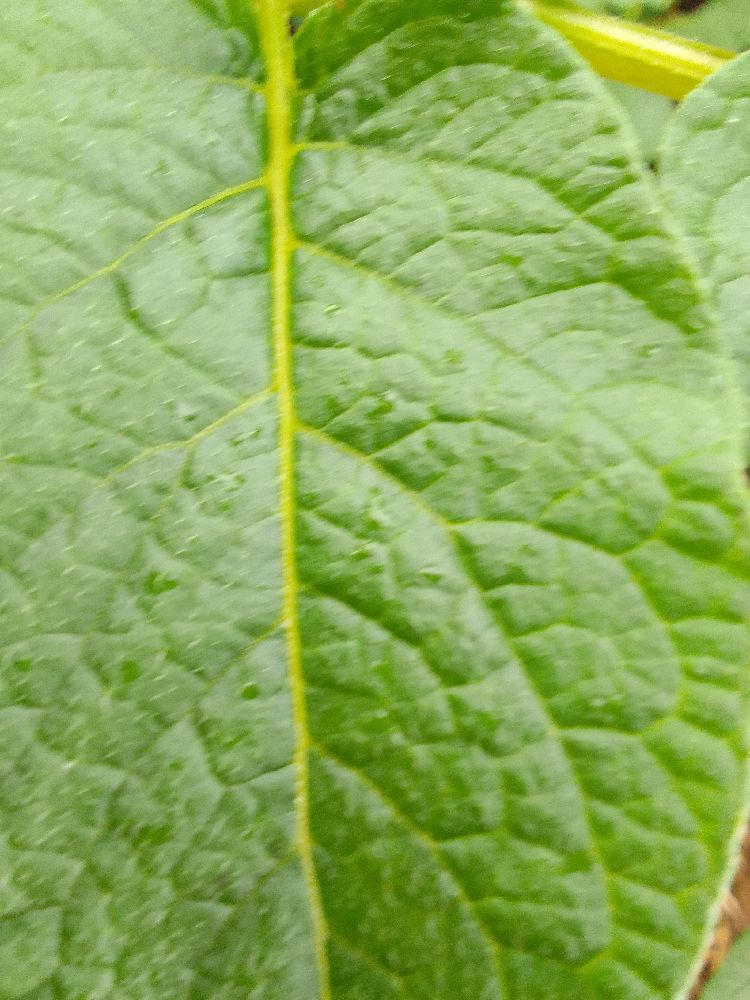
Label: Healthy